2010 FIBA World Championship

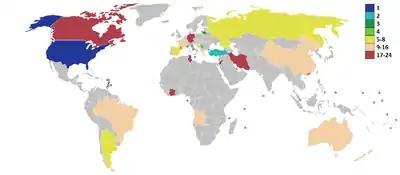
2010 FIBA World Championship final rankings.

The top four finishers in each of the four preliminary round groups advanced to the sixteen team, single-elimination knockout stage, where Group A teams would meet Group B teams and Group C would meet Group D. European teams proved the most successful in the first round, as nine of the ten teams advanced to the knockout stage (only Germany did not progress). Both Oceanian teams qualified for the next round, as did three of the five FIBA Americas teams. The three African and four Asian teams struggled, with only Angola and China reaching the knockout stage after each finished fourth place in their group.